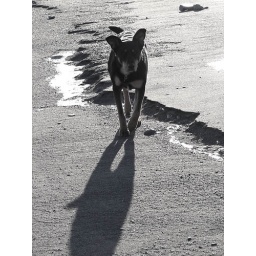
Black and tan in black and white